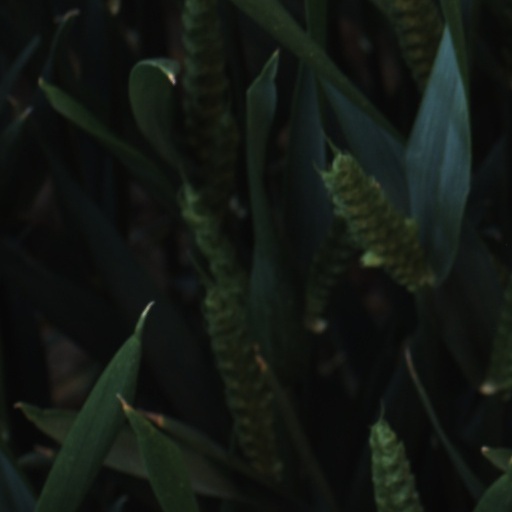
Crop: wheat